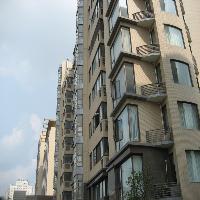
Weather: cloudy or overcast